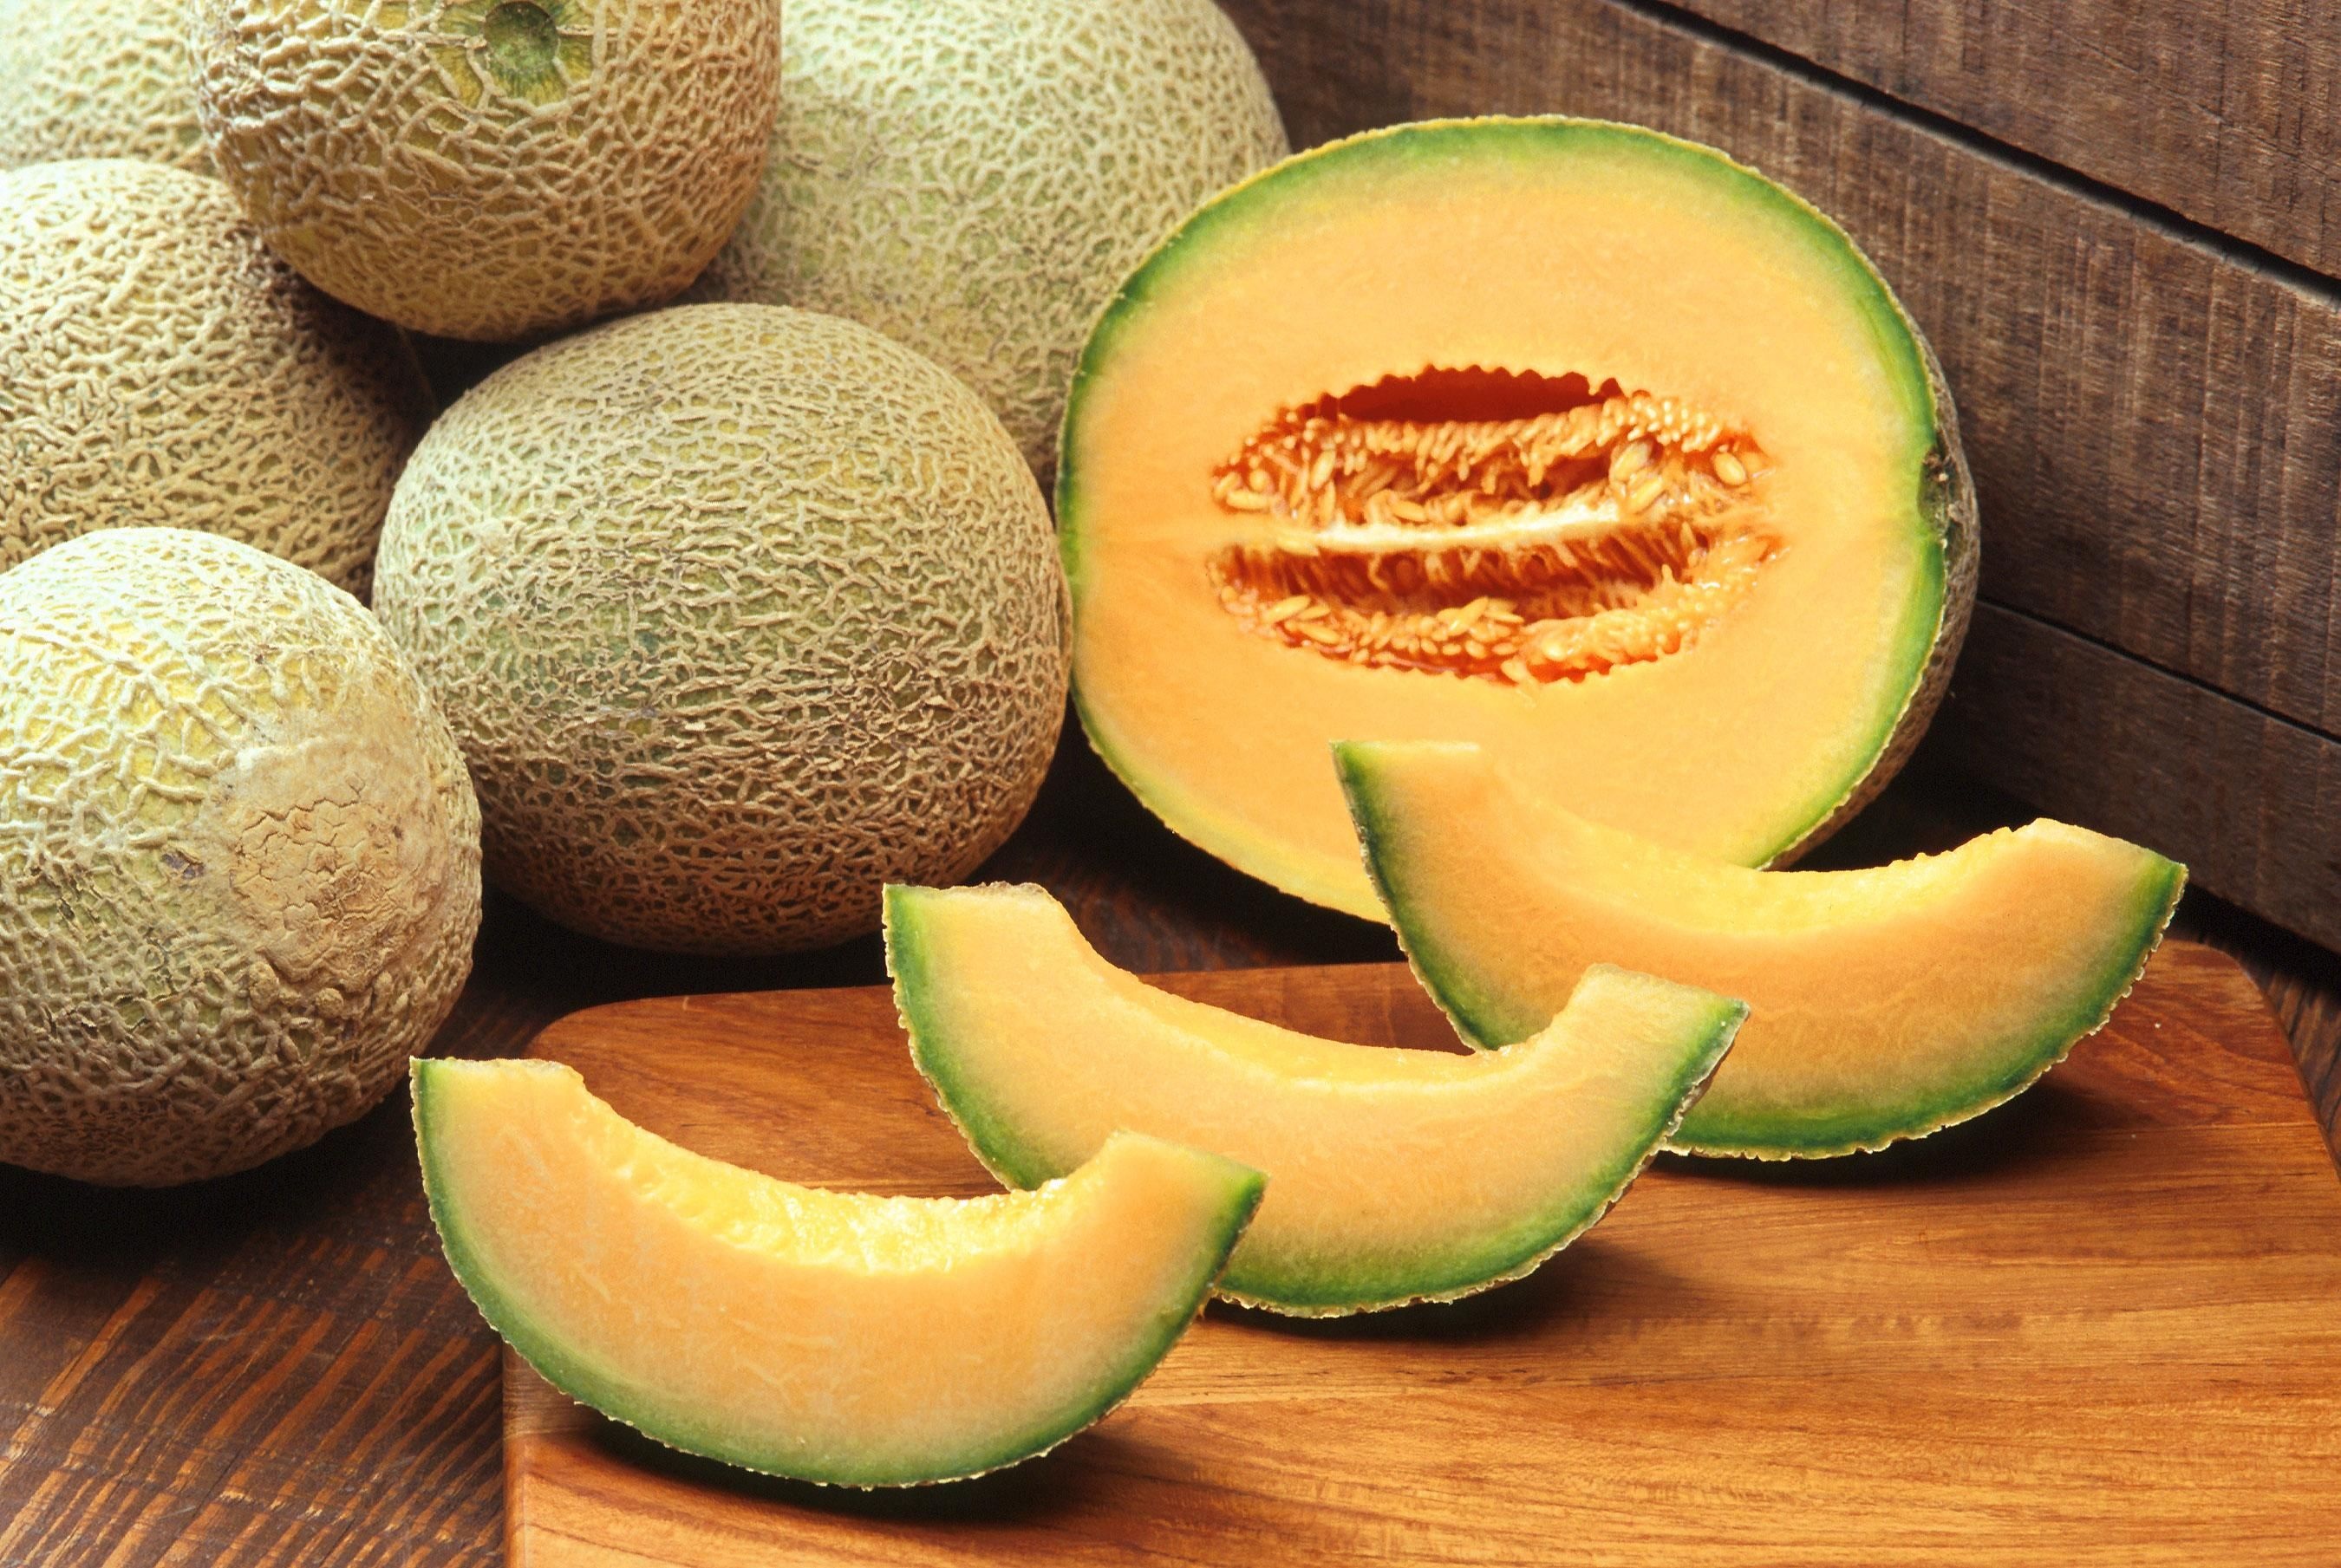
plant, fruit, food, produce, flora, plants, coconut, fruits, calabaza, cantaloupe, melon, cucurbita, honeydew, flowering plant, muskmelon, land plant, cucumber gourd and melon family, galia, muskmelons, cantaloupes